Capital (architecture)

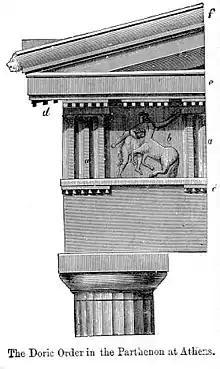
Illustration of a Doric capital of the Parthenon, in a book named "A Handbook of Architectural Styles", written in 1898

The Doric capital is the simplest of the five Classical orders: it consists of the abacus above an ovolo molding, with an astragal collar set below. It was developed in the lands occupied by the Dorians, one of the two principal divisions of the Greek race. It became the preferred style of the Greek mainland and the western colonies (southern Italy and Sicily). In the Temple of Apollo, Syracuse (c. 700 BC), the echinus moulding has become a more definite form: this in the Parthenon reaches its culmination, where the convexity is at the top and bottom with a delicate uniting curve. The sloping side of the echinus becomes flatter in the later examples, and in the Colosseum at Rome forms a quarter round (see Doric order). In versions where the frieze and other elements are simpler the same form of capital is described as being in the Tuscan order. Doric reached its peak in the mid-5th century BC, and was one of the orders accepted by the Romans. Its characteristics are masculinity, strength and solidity.